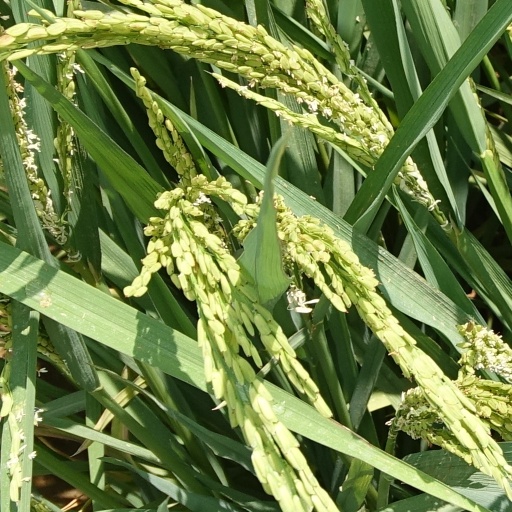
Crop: rice